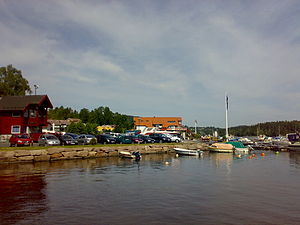
Sætre (Hurum)
Sætre er en by i Asker kommune i Viken fylke i Norge. Byen har 3.466 indbyggere, og ligger ved havet på vestsiden af Oslofjorden, omtrent 45 kilometer syd for Oslo.